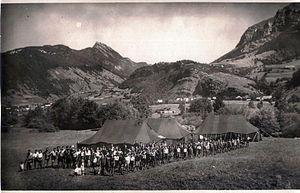
l'abbé Jacques POUPON
Jacques Poupon, dit l’abbé Poupon, né le 20 octobre 1920 à Montreuil et mort le 8 février 1992 à Chambéry, est un prêtre catholique français, fondateur de nombreuses œuvres charitables et sociales, conseiller municipal à Sens de 1971 à 1977 et à Montvalezan de 1977 à 1983.